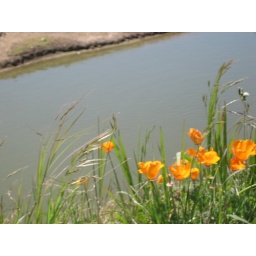
They were everywhere. Mon thought it was silly that I was more interested in the plants than the animals at times.